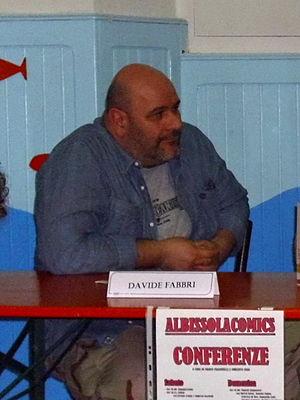
Davide Fabbri est un dessinateur, coloriste et encreur de bande dessinée italien né le 27 juillet 1964.